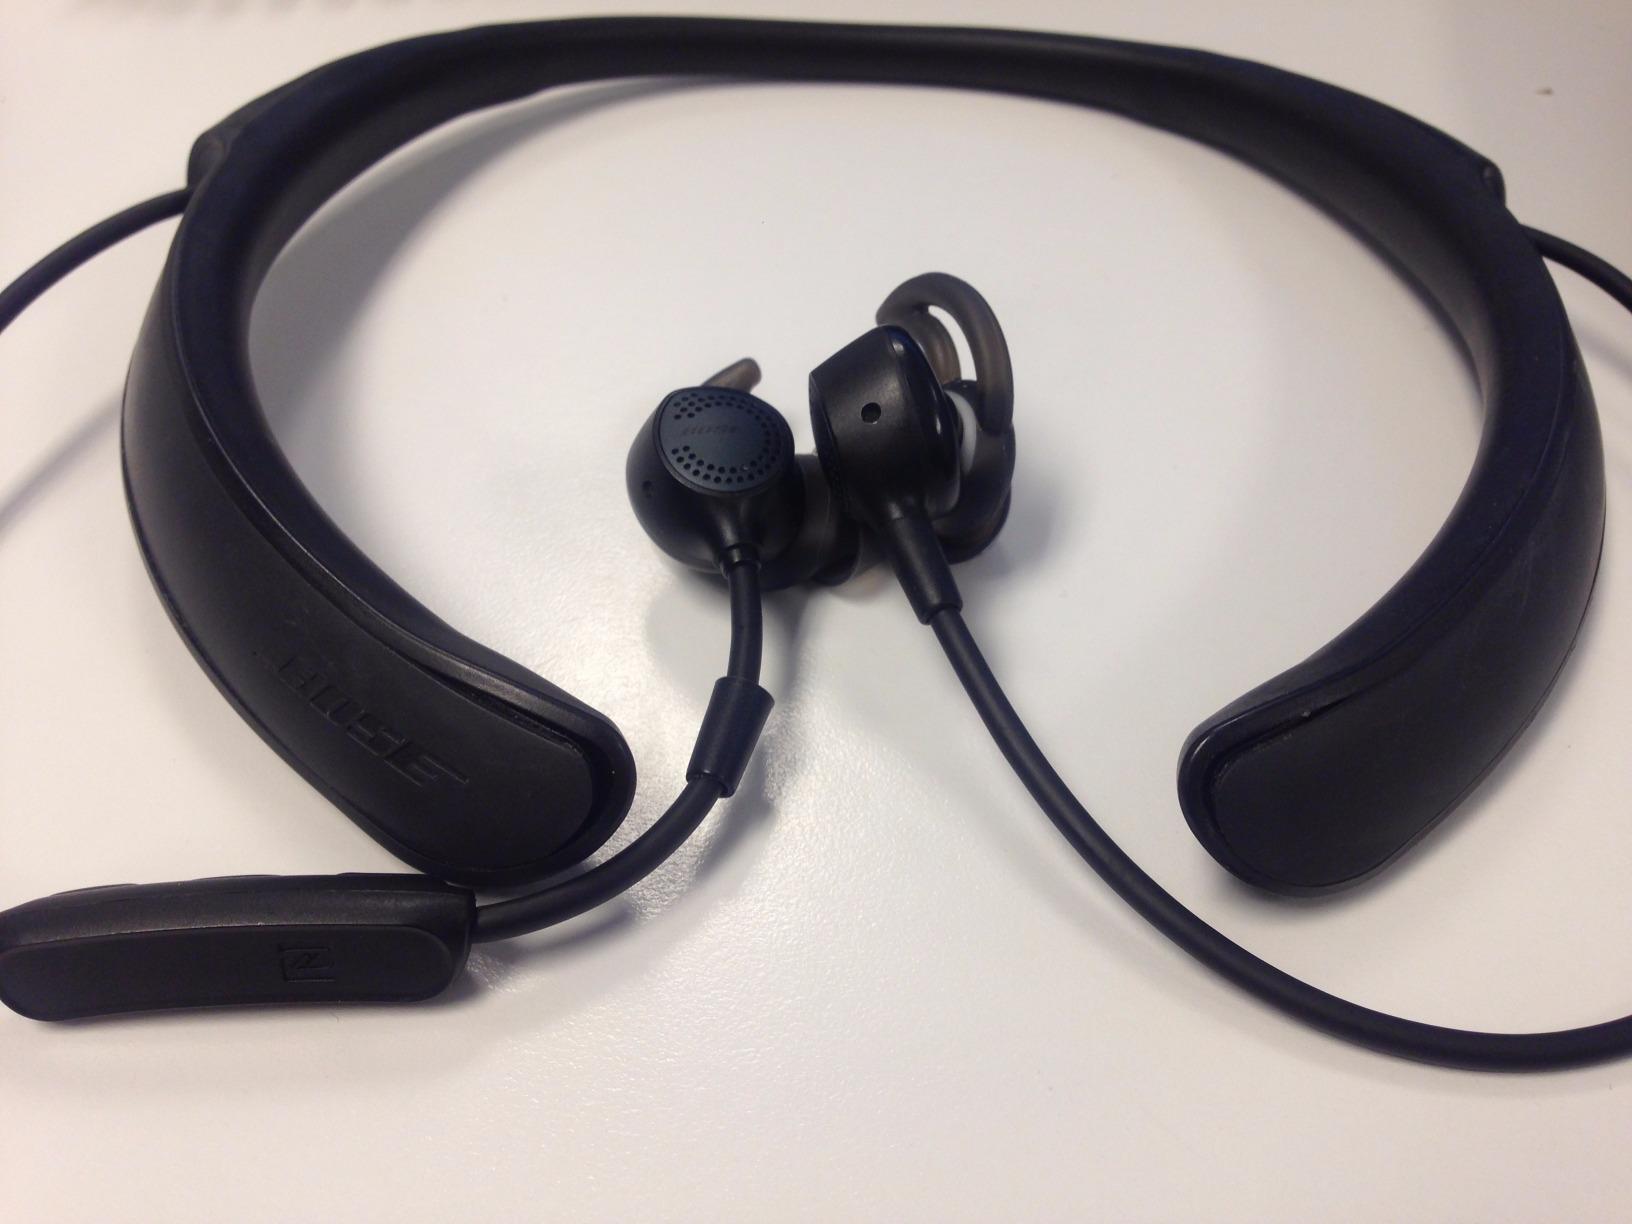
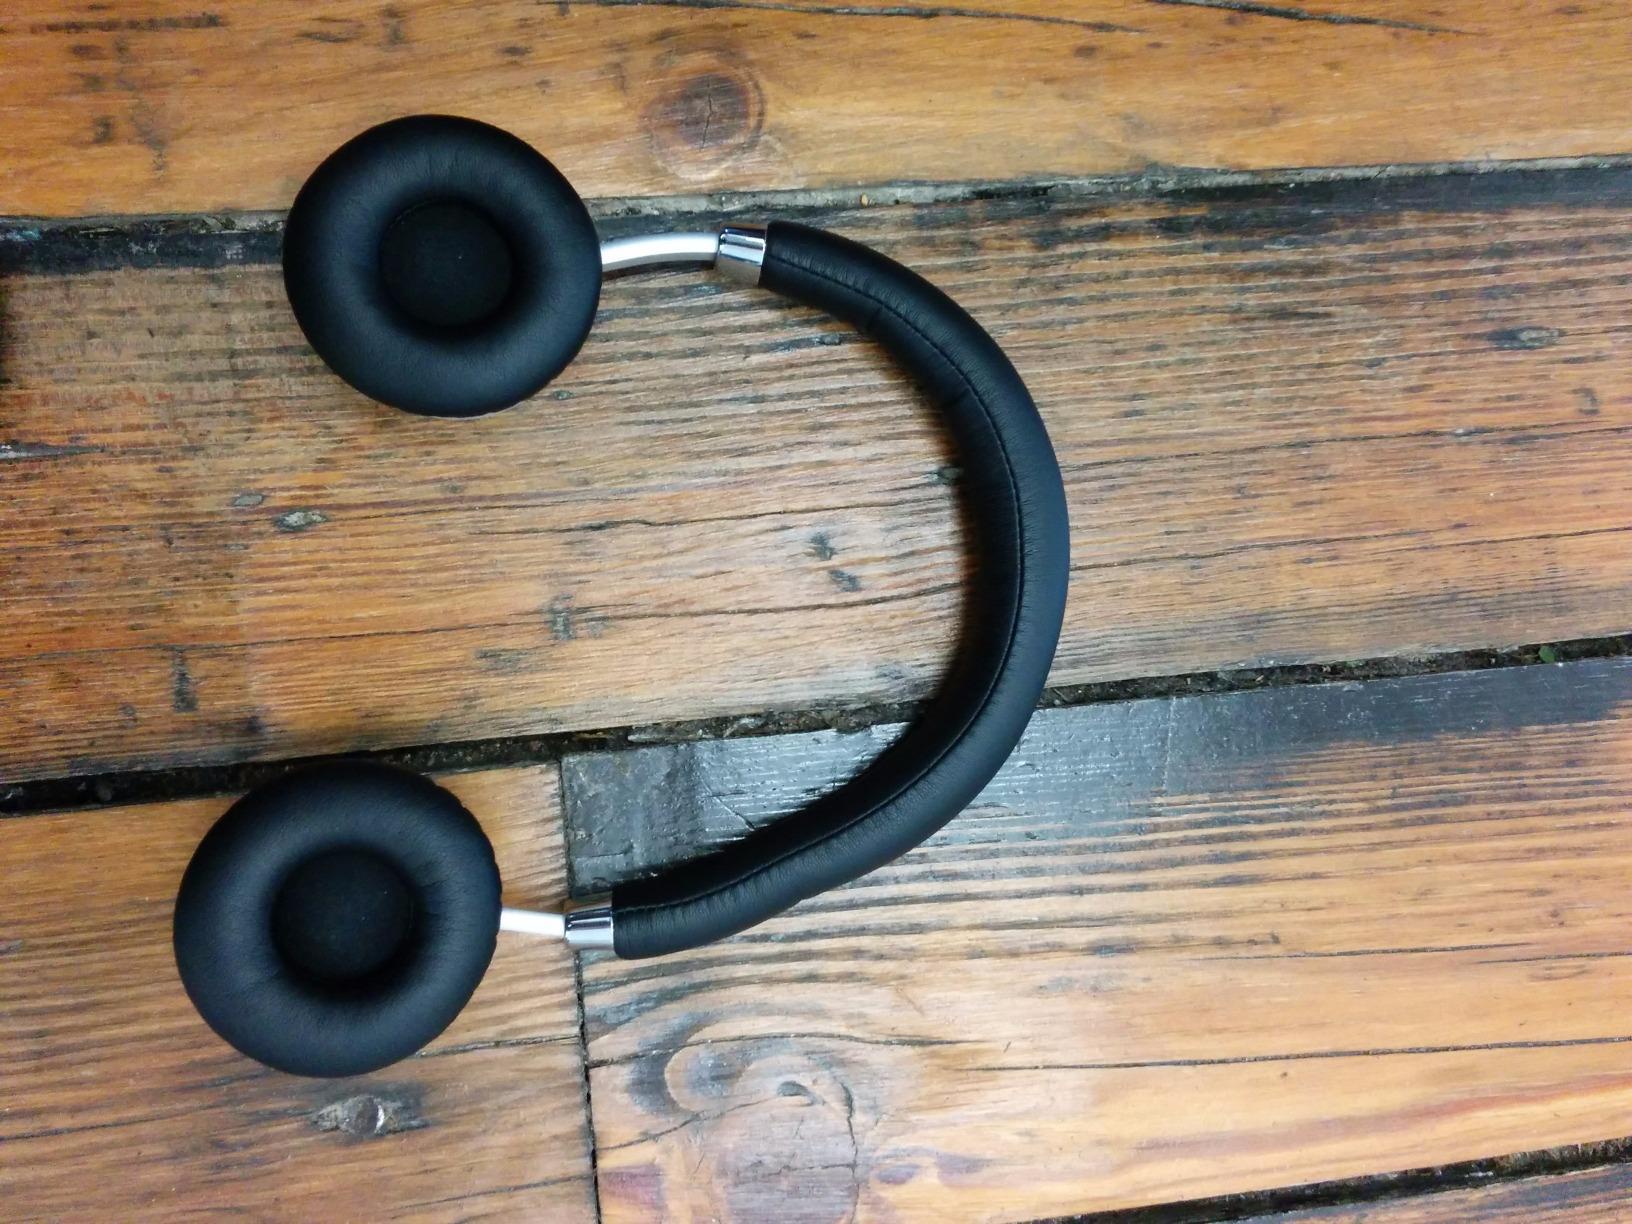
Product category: headphones
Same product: no